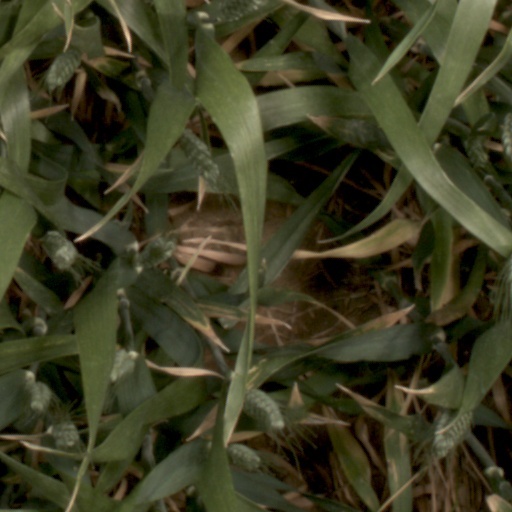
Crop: wheat